Steregushchiy-class corvette

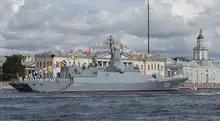
Corvette Mercury at the naval parade in St. Petersburg. July 2022

Jan 2022 The Russian Baltic Fleet's task force made up of corvettes and departed from the naval base of Baltiysk for a long-distance deployment As part of the long distance deployment the two corvettes carried out Naval excerises in the Atlantic outside of the Irish EEZ along with other ships and then visited Algeria.